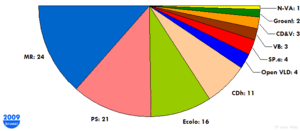
Composition des sièges du Parlement de la Région de Bruxelles-Capitale en 2009